Christmas in the Smokies

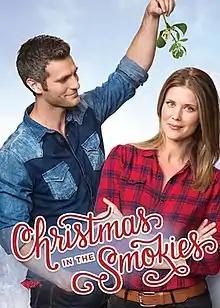

Christmas in the Smokies is an American Christmas film, set in the Great Smoky Mountains. It follows a small, struggling family-run farm that needs a "miracle" to survive.